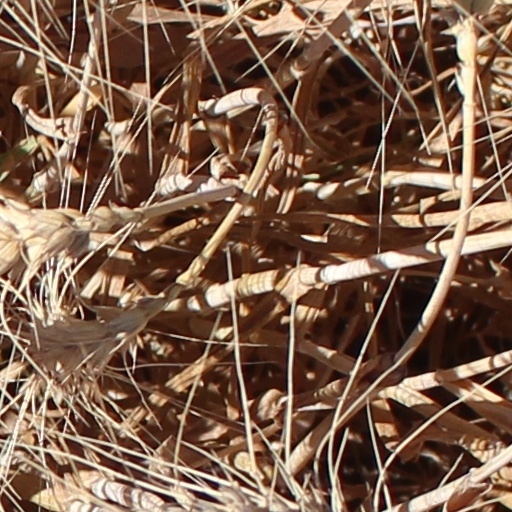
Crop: wheat